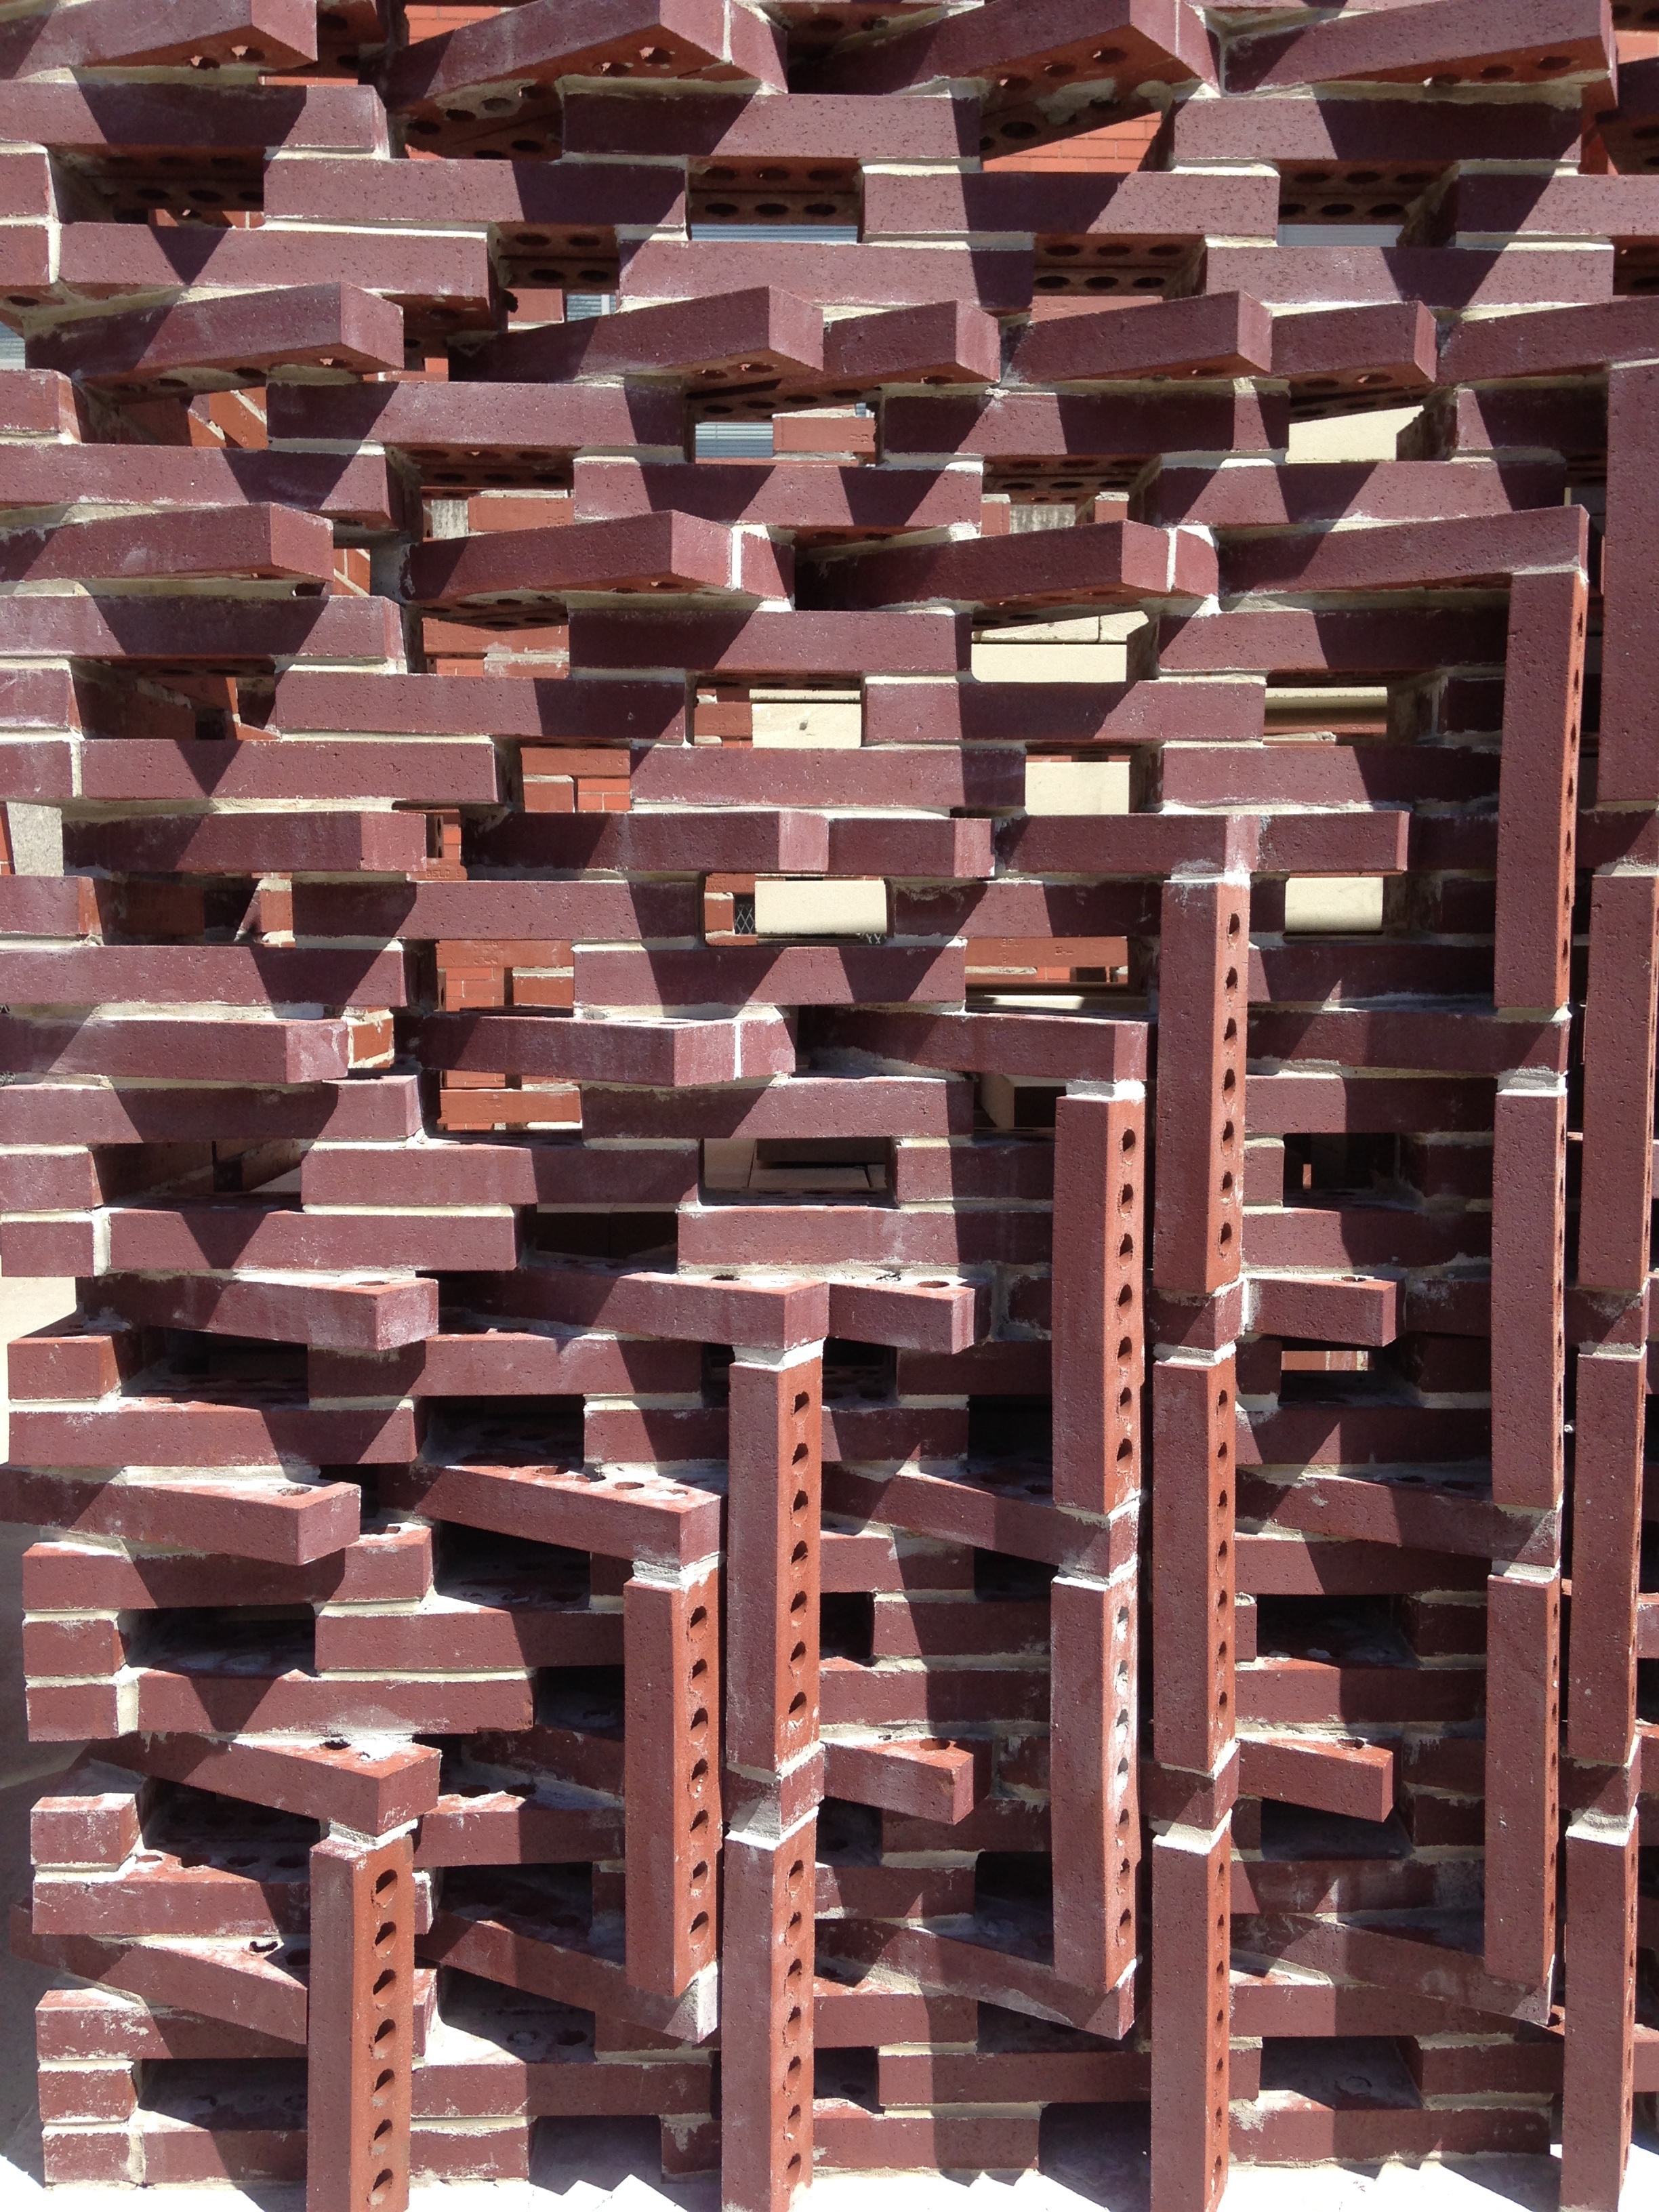
architecture, structure, wood, texture, building, wall, stone, pattern, red, metal, rough, furniture, lumber, material, concrete, brick wall, cement, bricks, brickwork, masonry